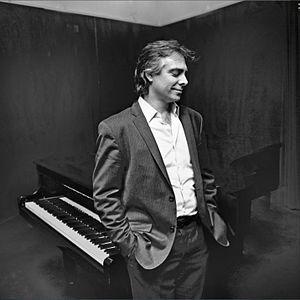
Bruno Belthoise en studio
9 janvier : Billy Budd, opéra de Benjamin Britten, monté pour la première fois sur scène dans la version en deux actes.
Bruno Belthoise est un pianiste et improvisateur né le 9 juillet 1964 à Paris.